Elmira Coca-Cola Bottling Company Works

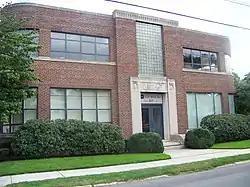

The Elmira Coca-Cola Bottling Company Works is located at 415 West Second Street, Elmira, New York. It was built in 1939 in the Art Moderne style. The building was designed by architect Lucius Read White, Jr. The structure is significant for its architecture and its role in industry, and was added to the National Register of Historic Places in 1997.